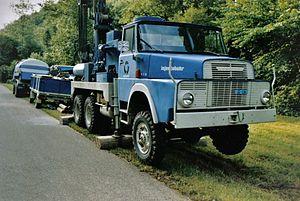
La société Hanomag-Henschel-Werke GmbH véhicule plus connue sous le nom Hanomag-henschel était un constructeur de véhicules industriels, véhicules utilitaires et camions, créé à Hanovre à la suite de la fusion, en 1969, des constructeurs allemands de camions Hanomag et Henschel.